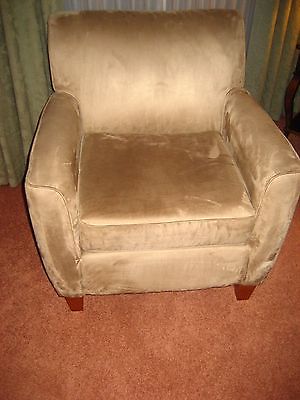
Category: chair